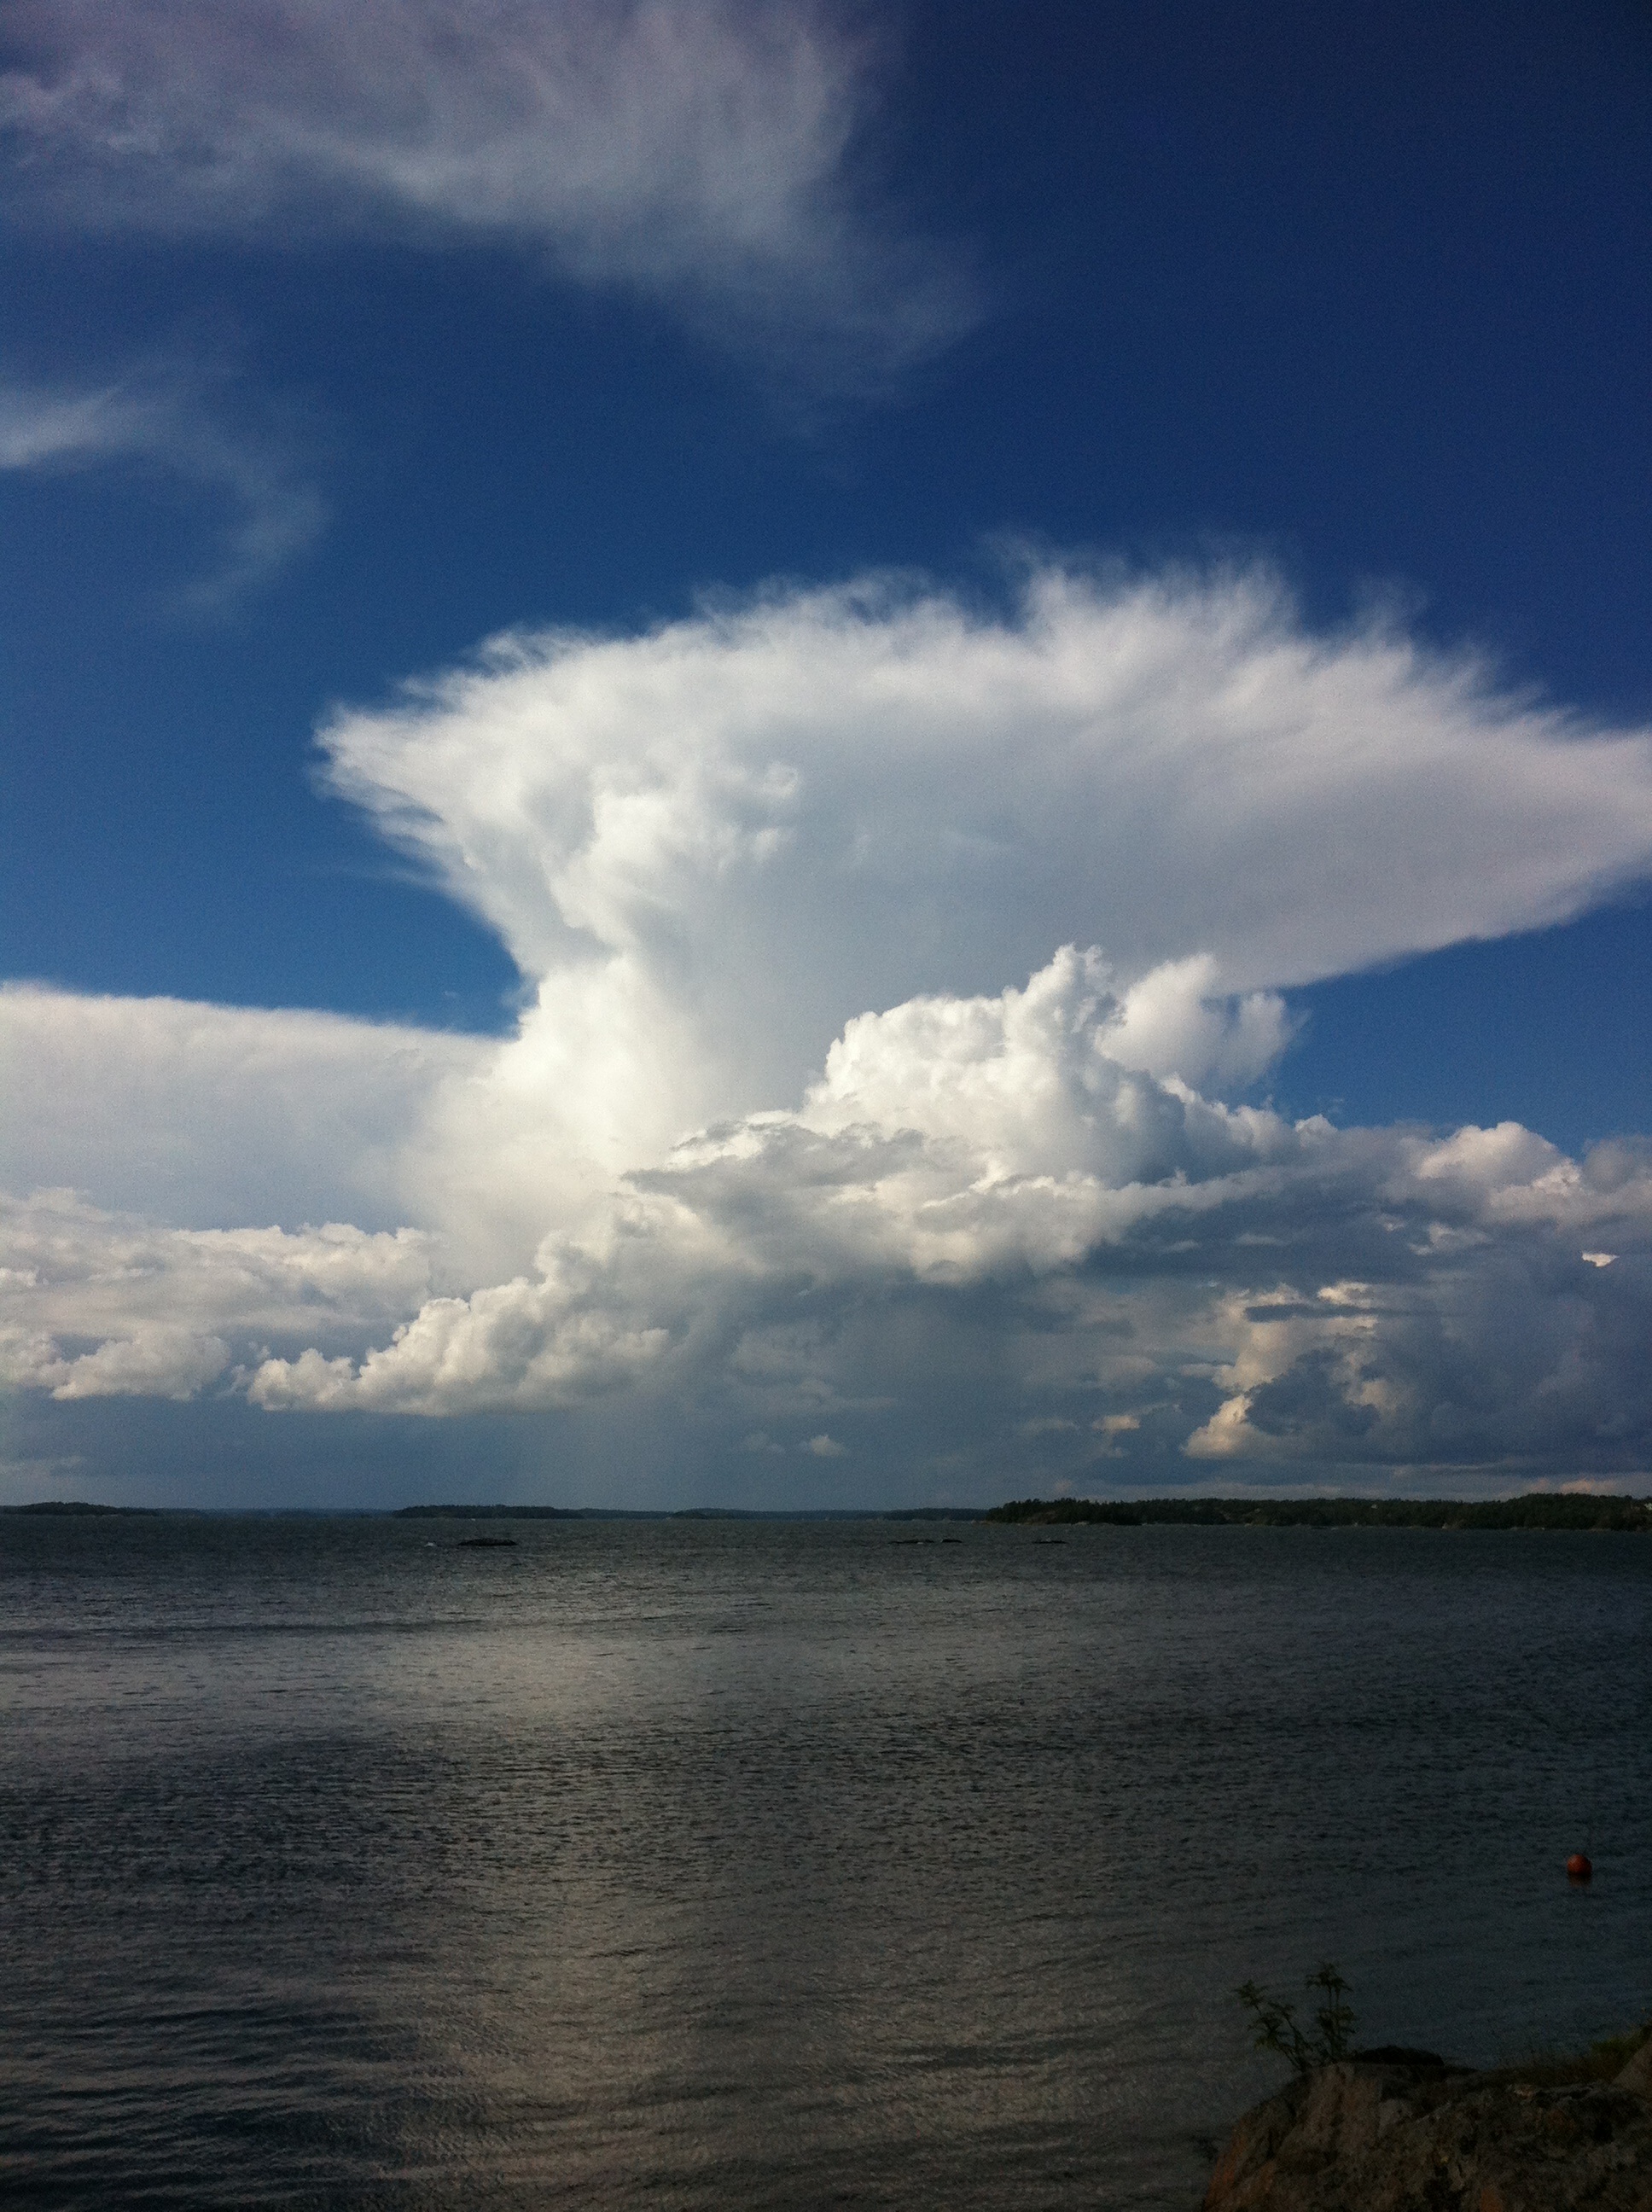
beach, sea, coast, ocean, horizon, cloud, sky, sunset, sunlight, morning, shore, wave, dawn, atmosphere, summer, dusk, evening, reflection, weather, storm, cumulus, body of water, thunder, loch, himmel, meteorological phenomenon, wind wave